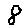
Label: 8